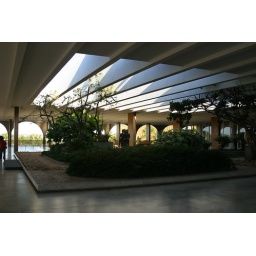
the roof top garden by burle marx in the foreign office building.